Doghouse (film)

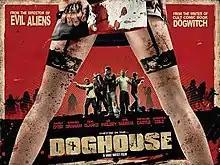
Theatrical release poster

Doghouse is a 2009 British slapstick comedy horror splatter film. A group of male friends travel to a remote town in England for a 'boys' weekend'. Upon their arrival, they find out that all the women in the town have been transformed into ravenous man-eaters; literally.